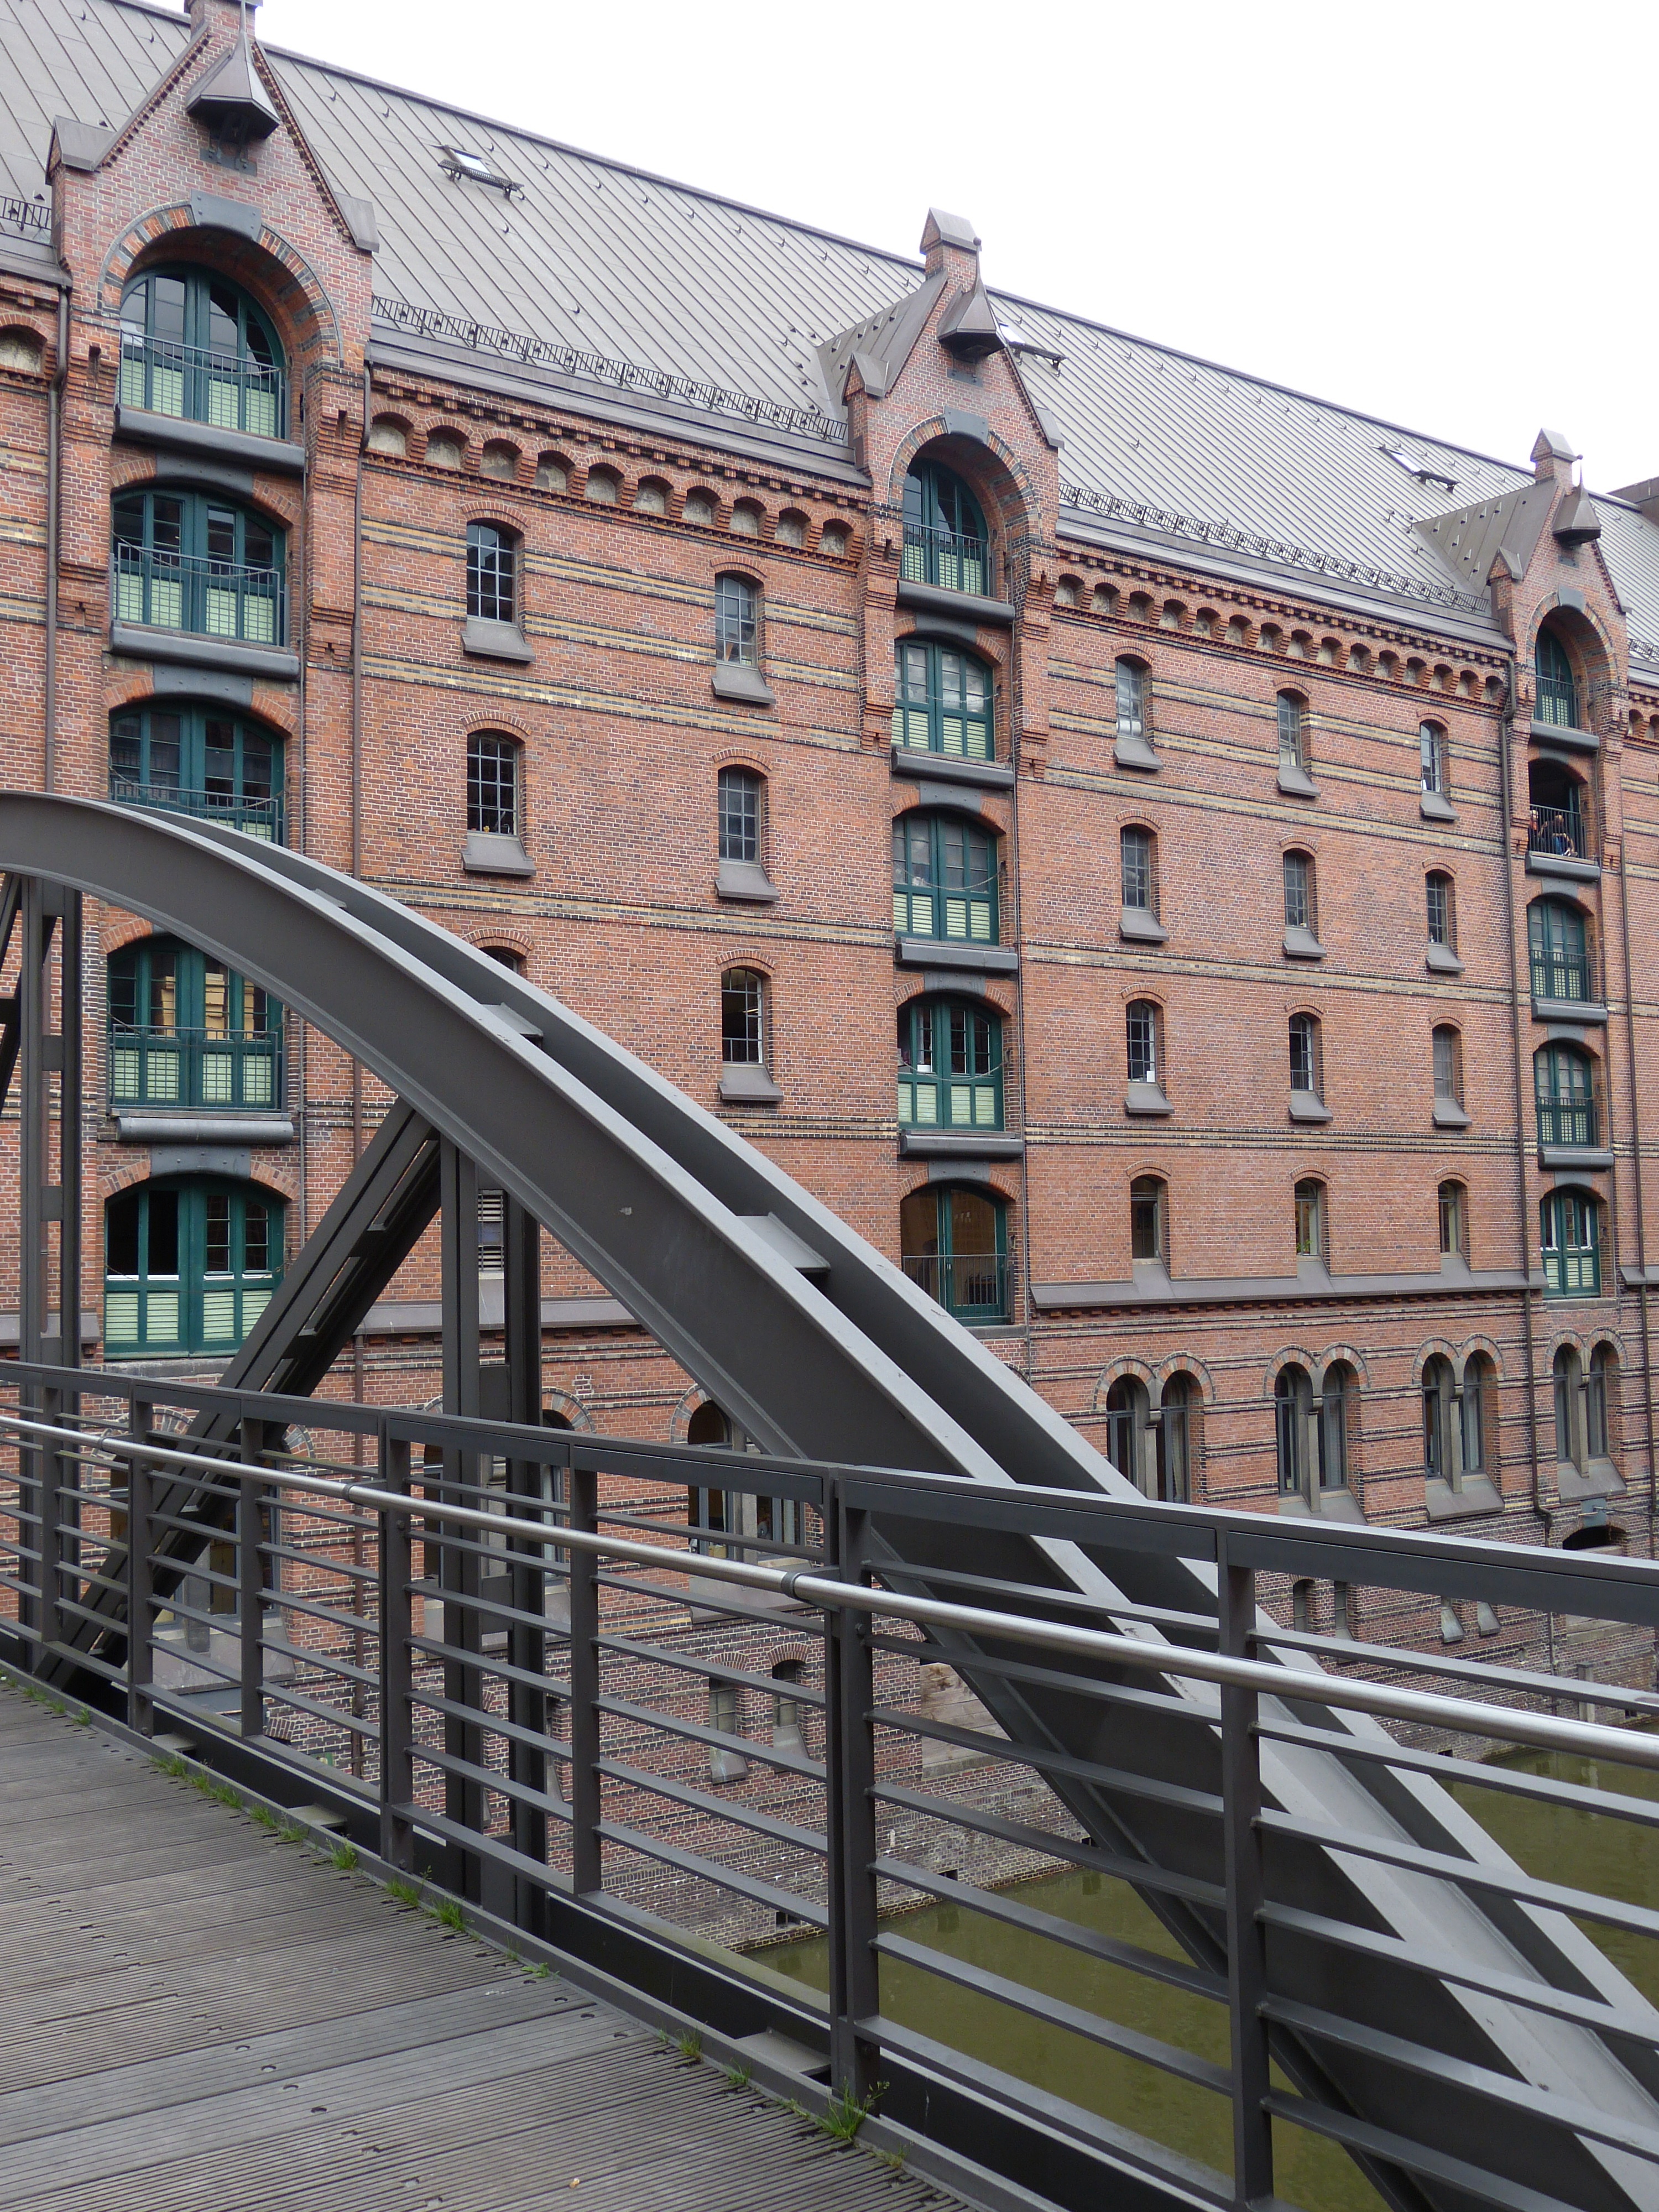
architecture, bridge, town, building, city, wall, downtown, landmark, facade, brick, waterway, world heritage, places of interest, old town, unesco, tourist attraction, historically, hamburg, neighbourhood, hanseatic city, speicherstadt, urban area, residential area